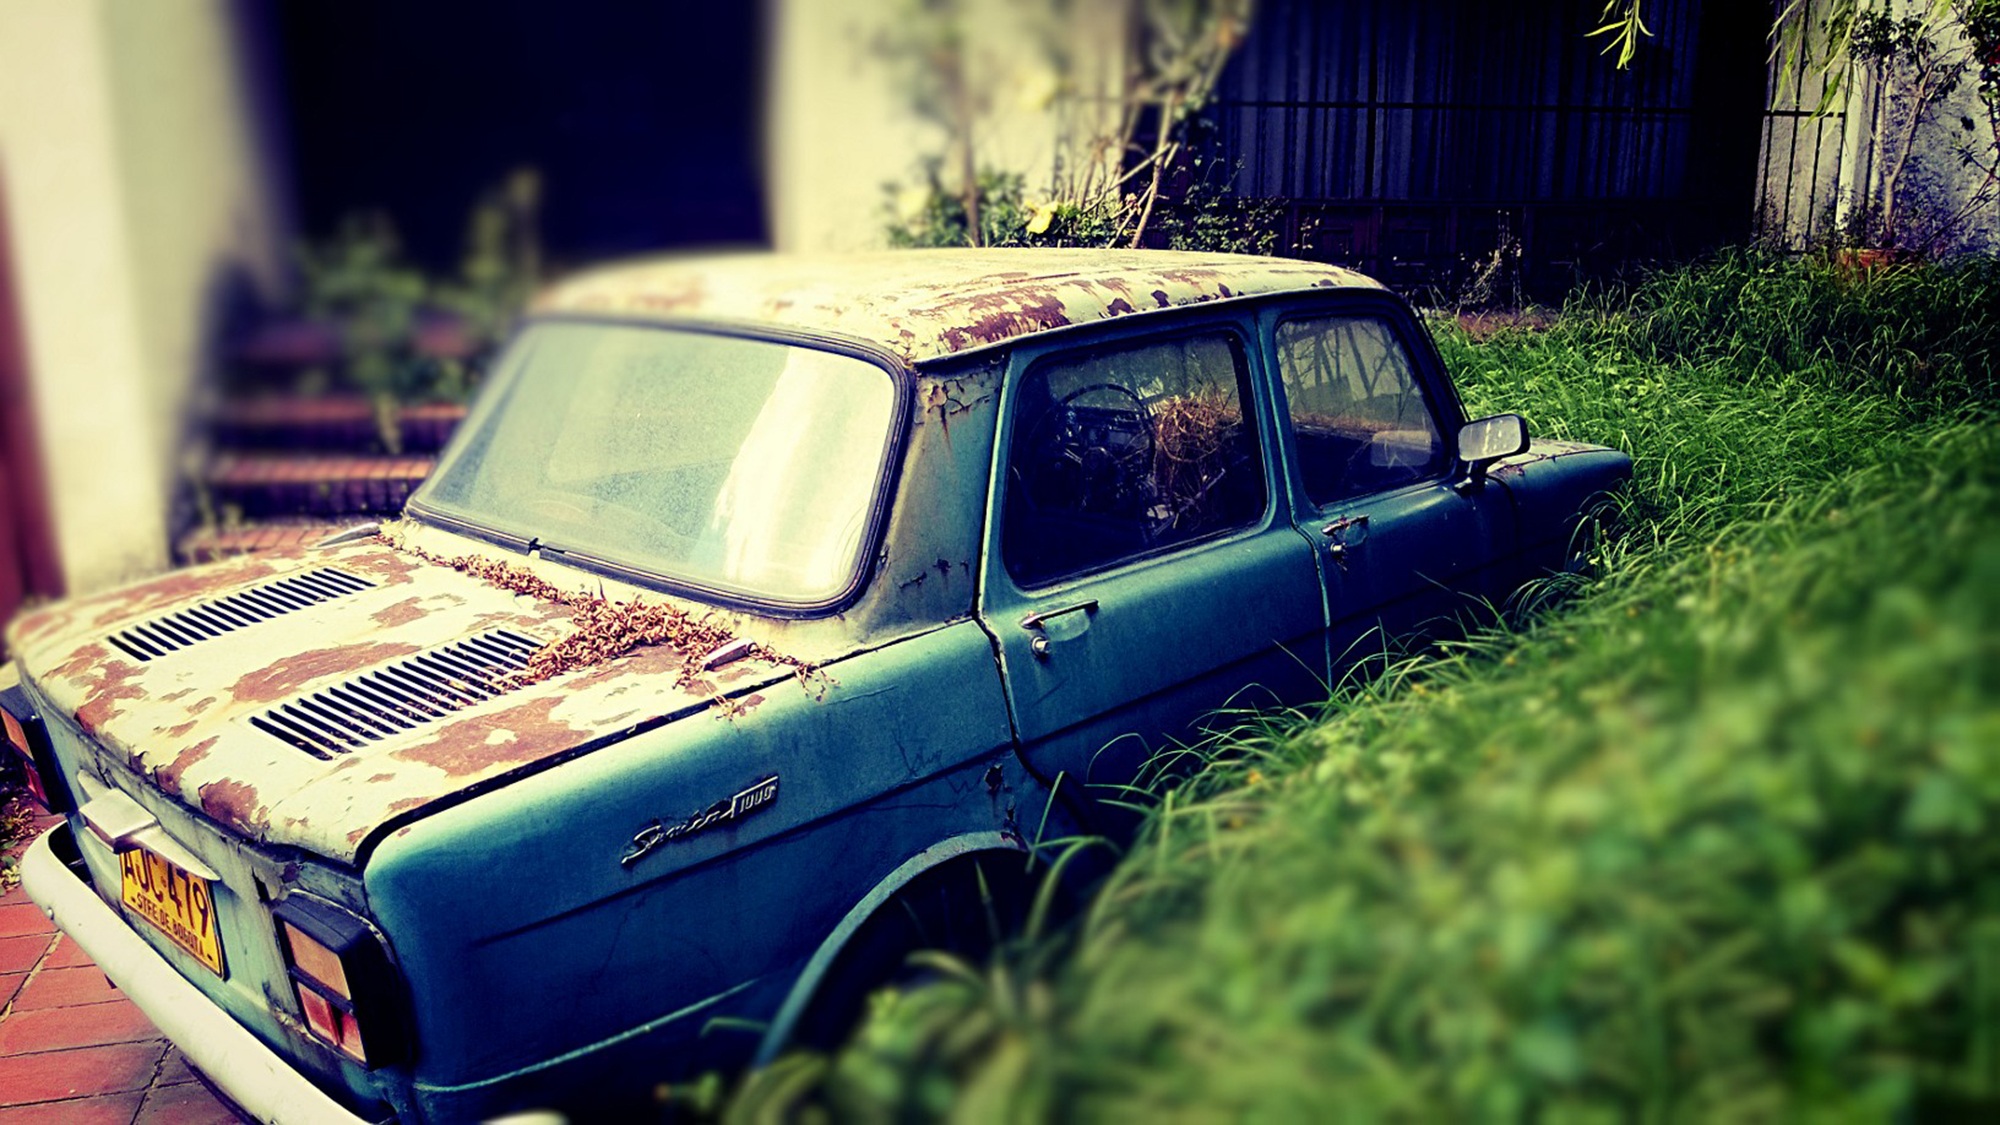
car, old, vehicle, grunge, cars, sedan, city car, land vehicle, compact car, luxury vehicle, family car, subcompact car